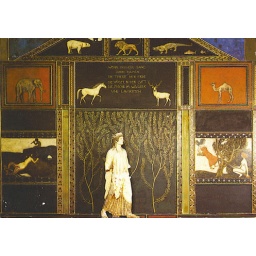
then comes the beasts of the earth, the birds of the air, the fish in the water, and listen&amp;quot; found inside found book 2004